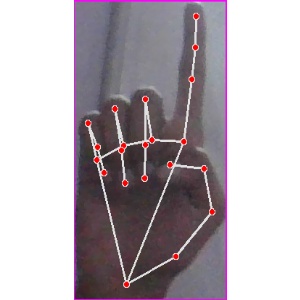
अक्षर: क